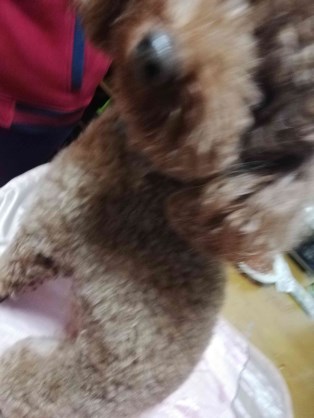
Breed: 7449-n000128-teddy